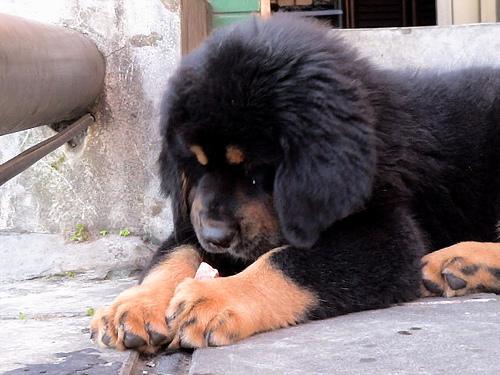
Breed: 205-n000030-Tibetan_mastiff